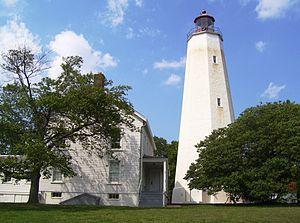
Sandy Hook est un cordon littoral de la ville de Middletown au New Jersey. Long d’environ 9,7 km et large de 800 mètres, il se referme sur la Sandy Hook Bay, située au sud de la Raritan Bay, en l’isolant de l’océan Atlantique.